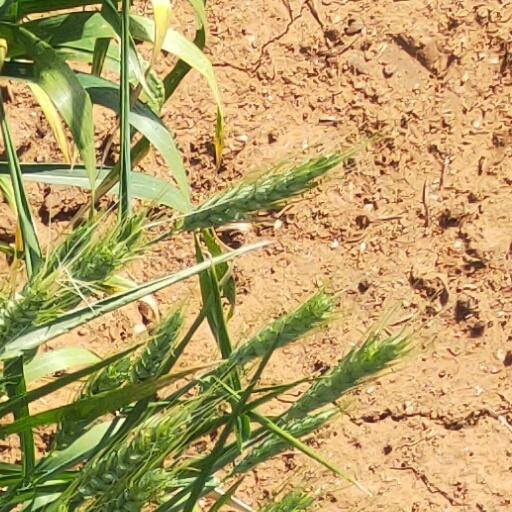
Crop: wheat